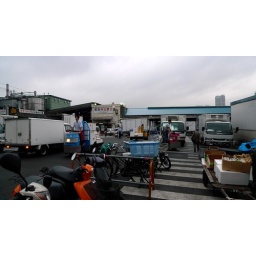
Lots of trucks and small fish transporting vehicles buzzing around the outside of Tsukiji Market.